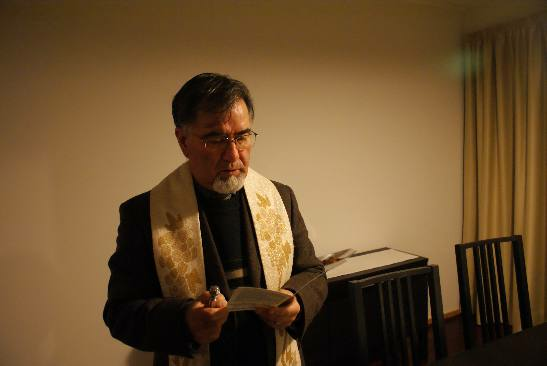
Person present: Yes